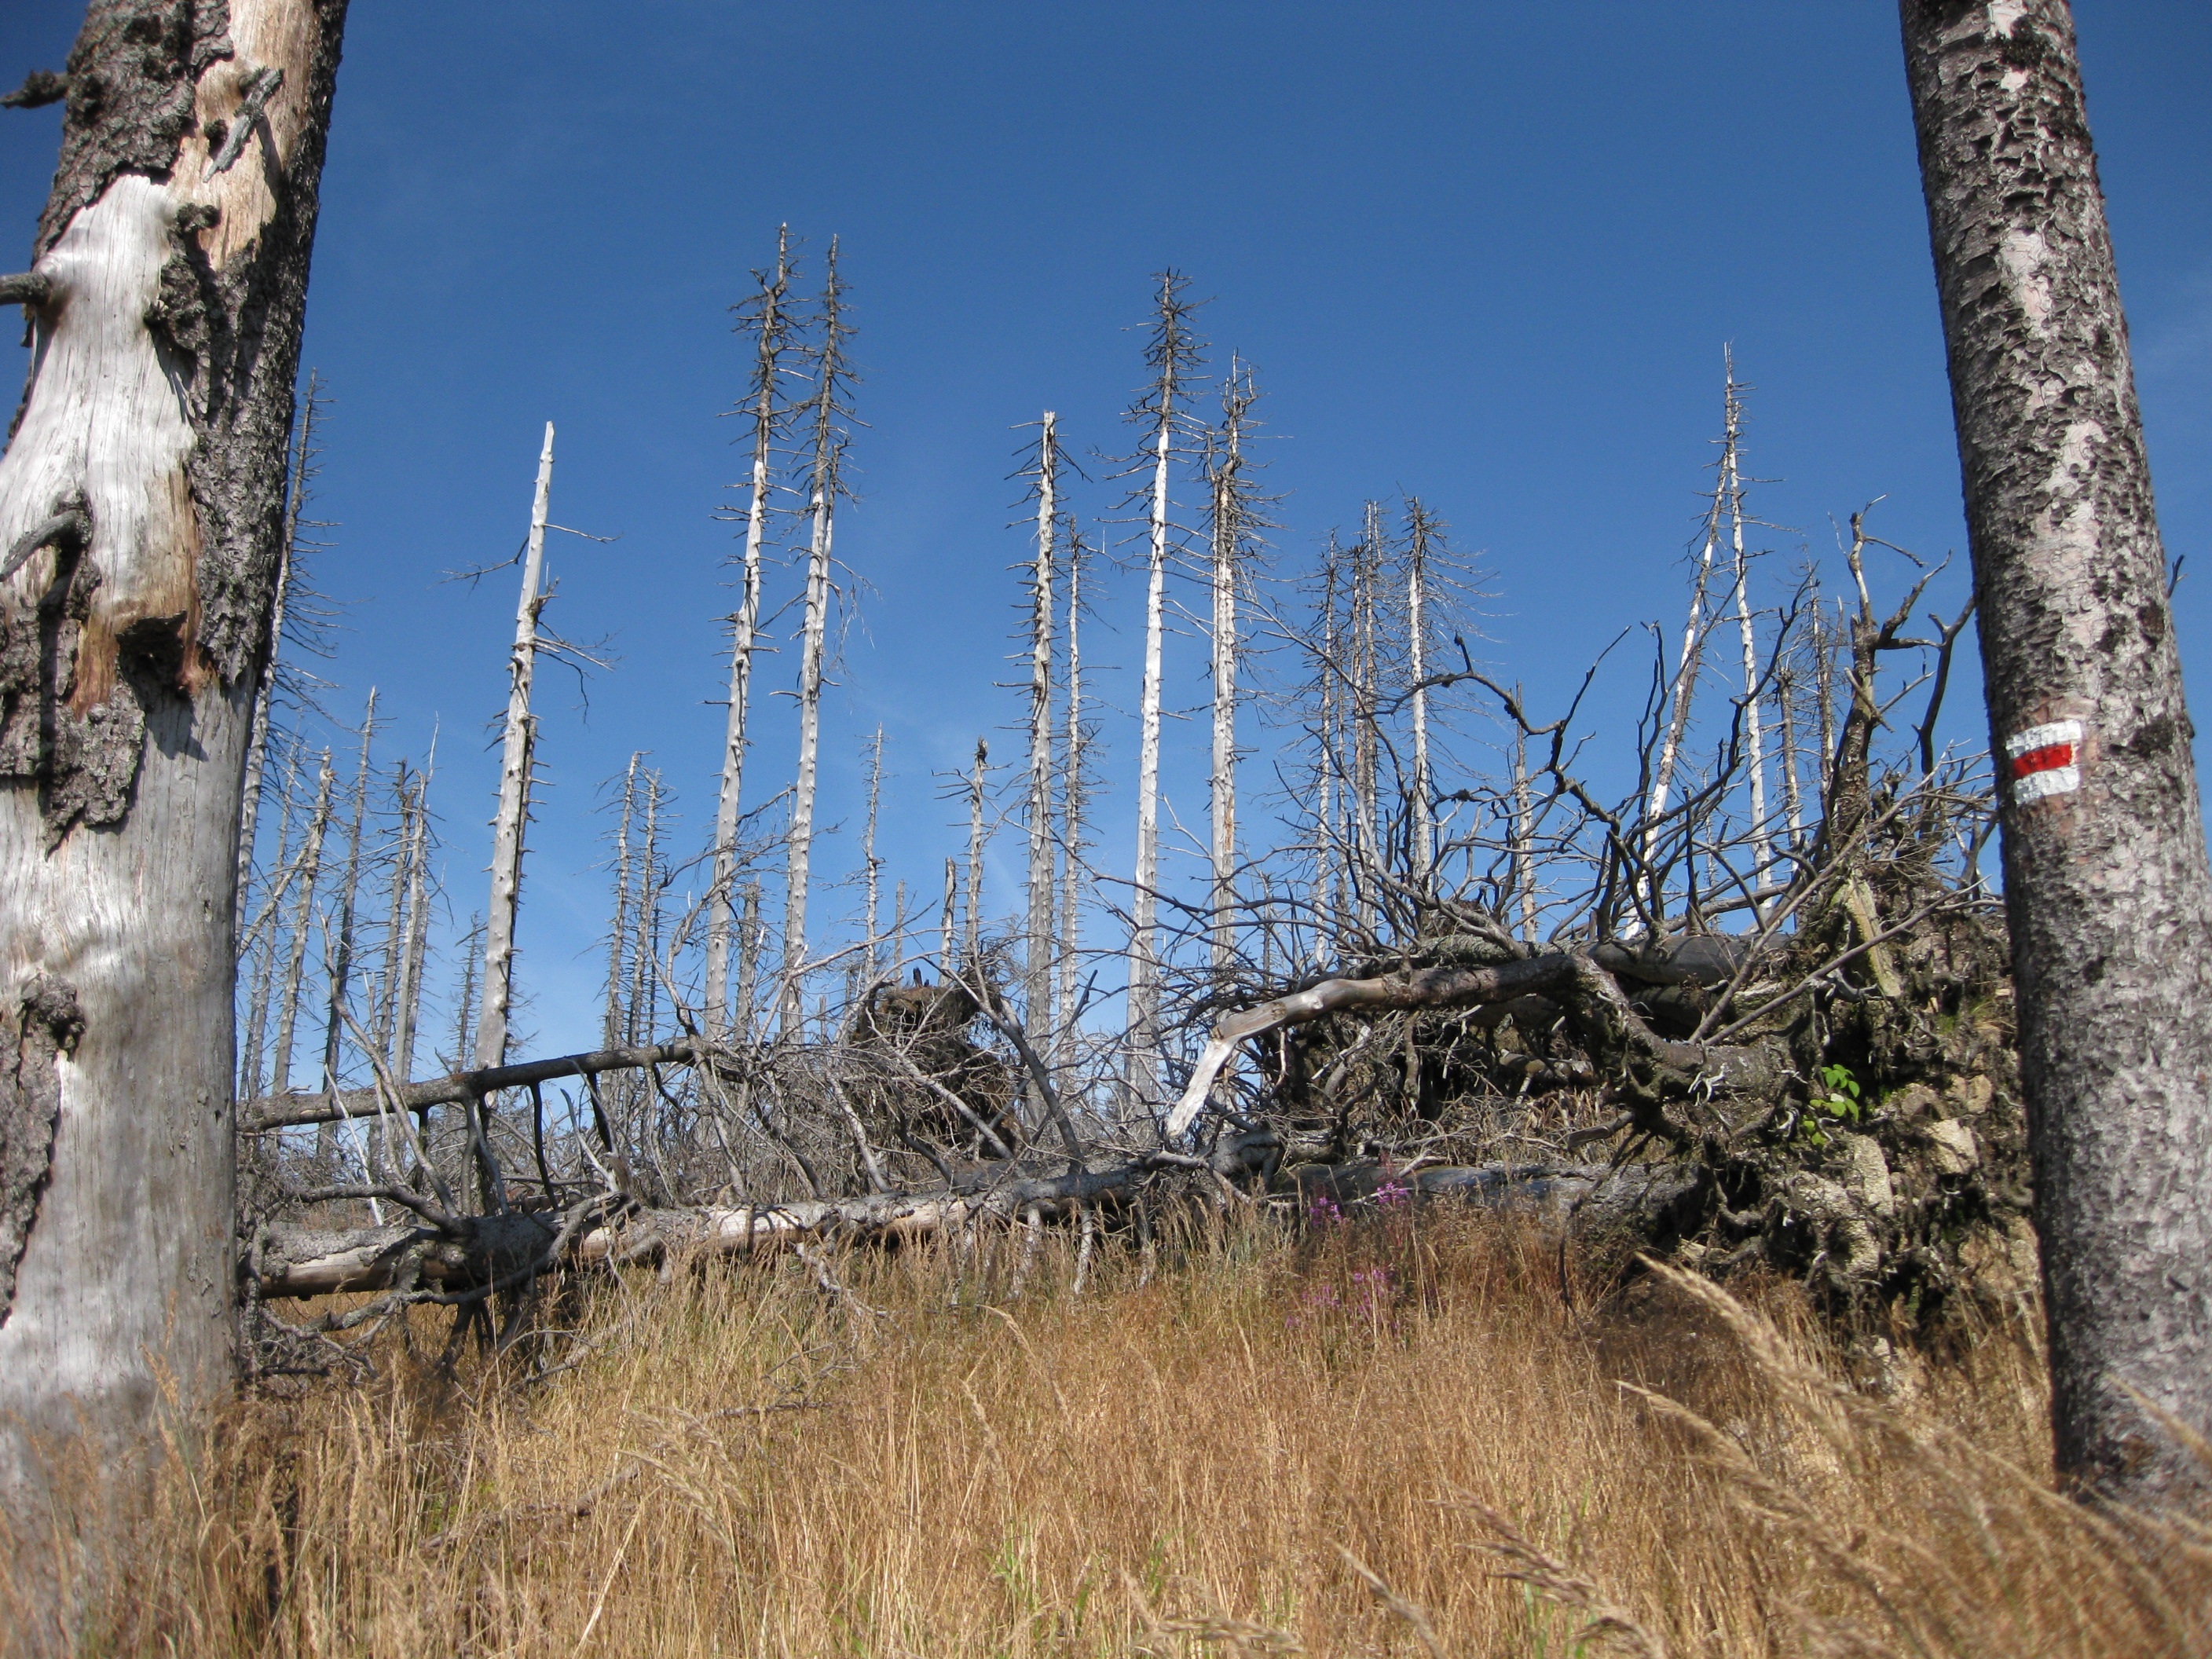
landscape, tree, nature, forest, wilderness, mountain, snow, winter, plant, season, ruins, grove, habitat, dead plant, dead wood, dying tree, natural environment, woody plant, outdoor structure, acid rain